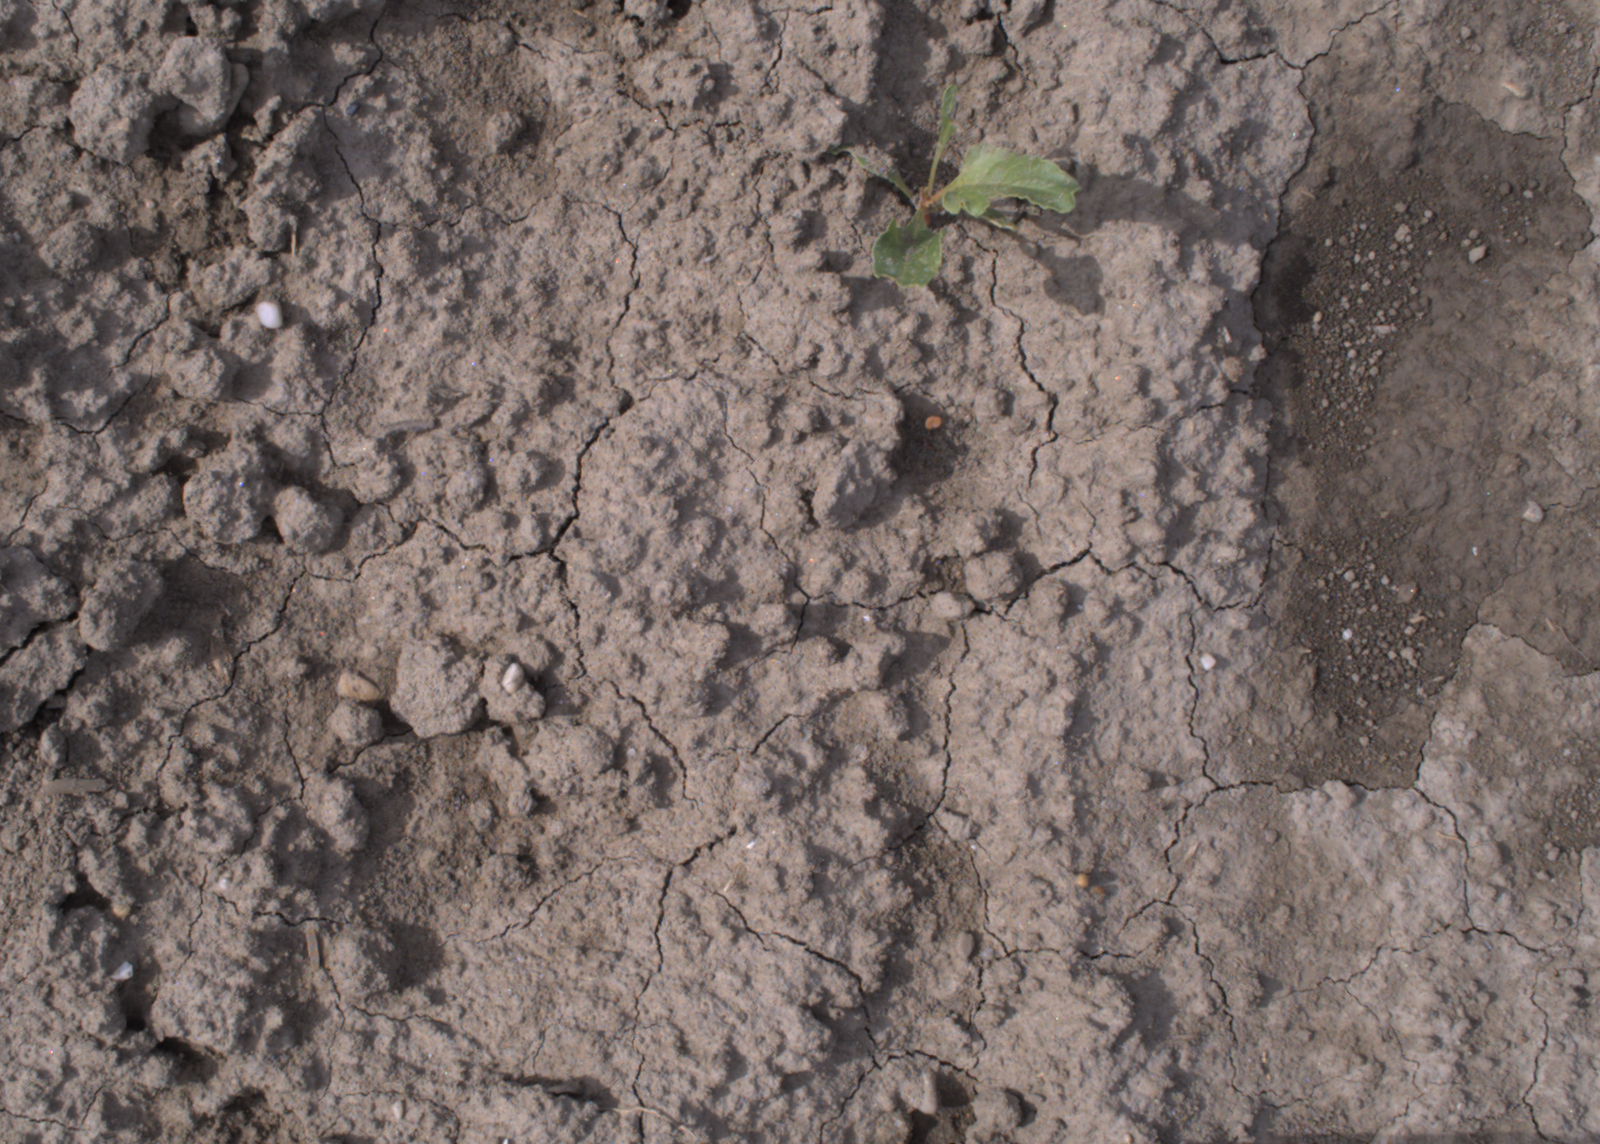
Capture date: 24.08.2020 10:06:28
Weather: mixed
Wind: medium
Seeding date: 21.07.2020
Plant canopy height (mm): 910